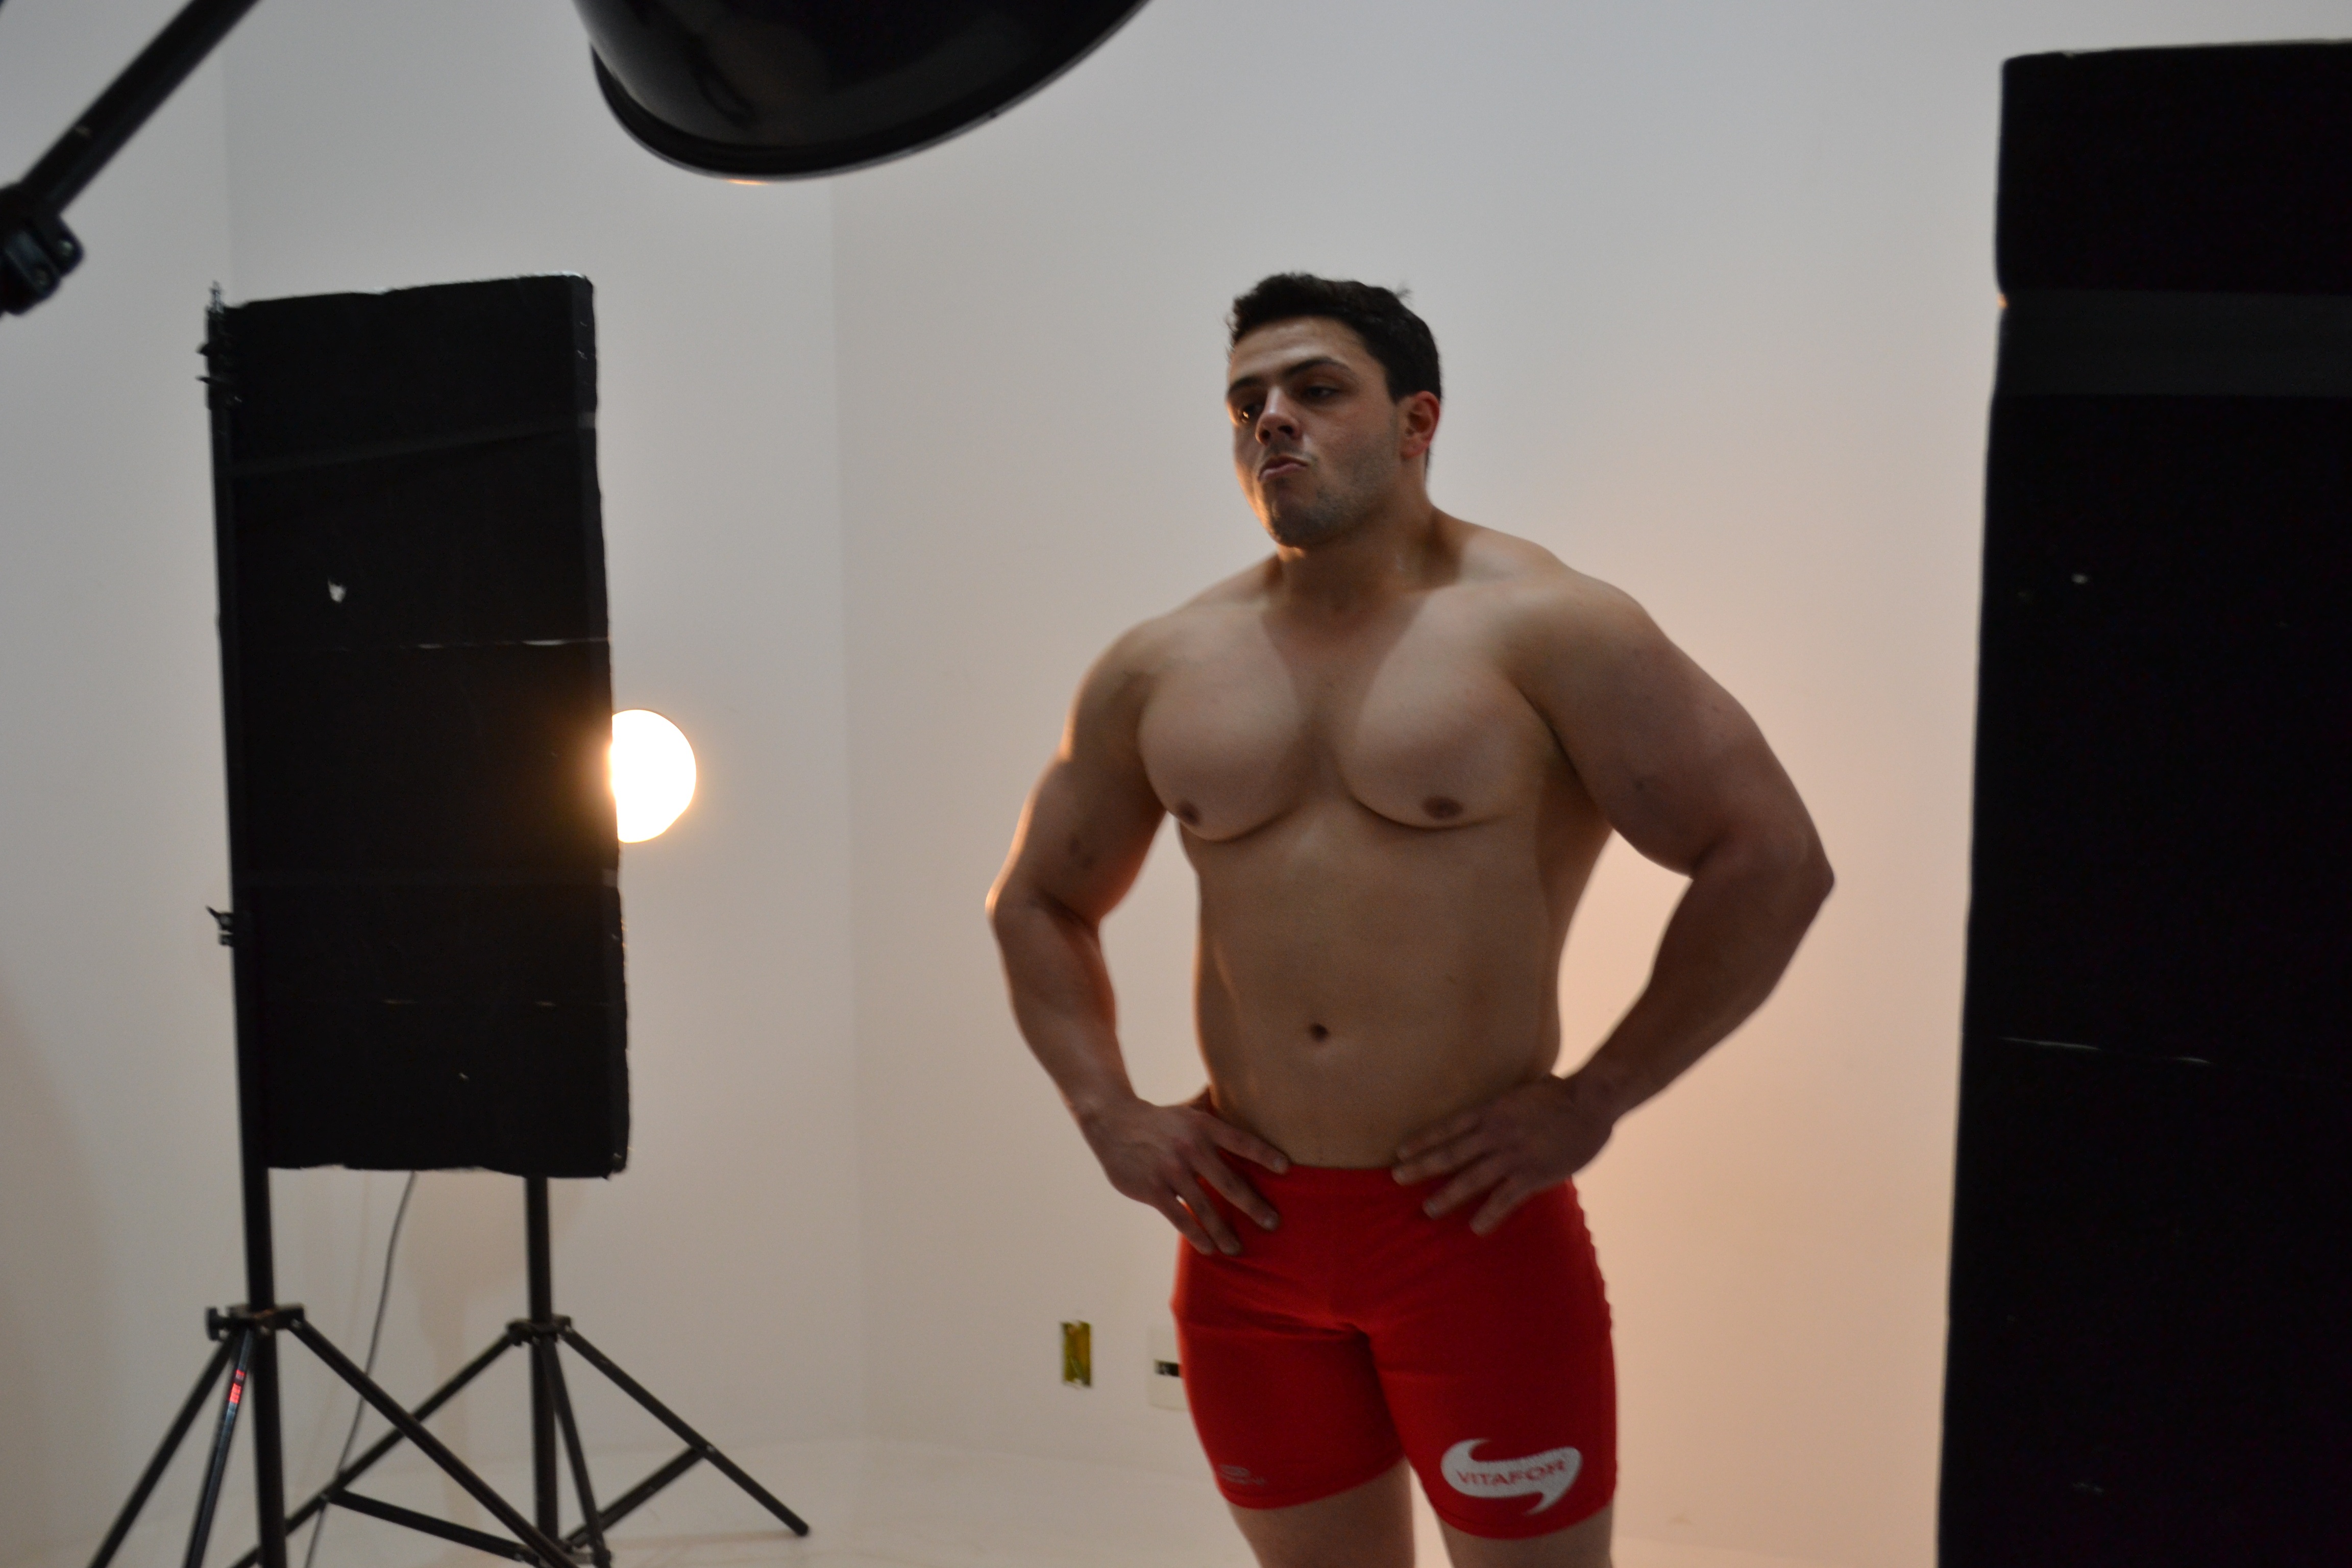
male, studio, arm, muscle, bodybuilding, strong, athlete, photo shoot, weight training, barechestedness, physical fitness